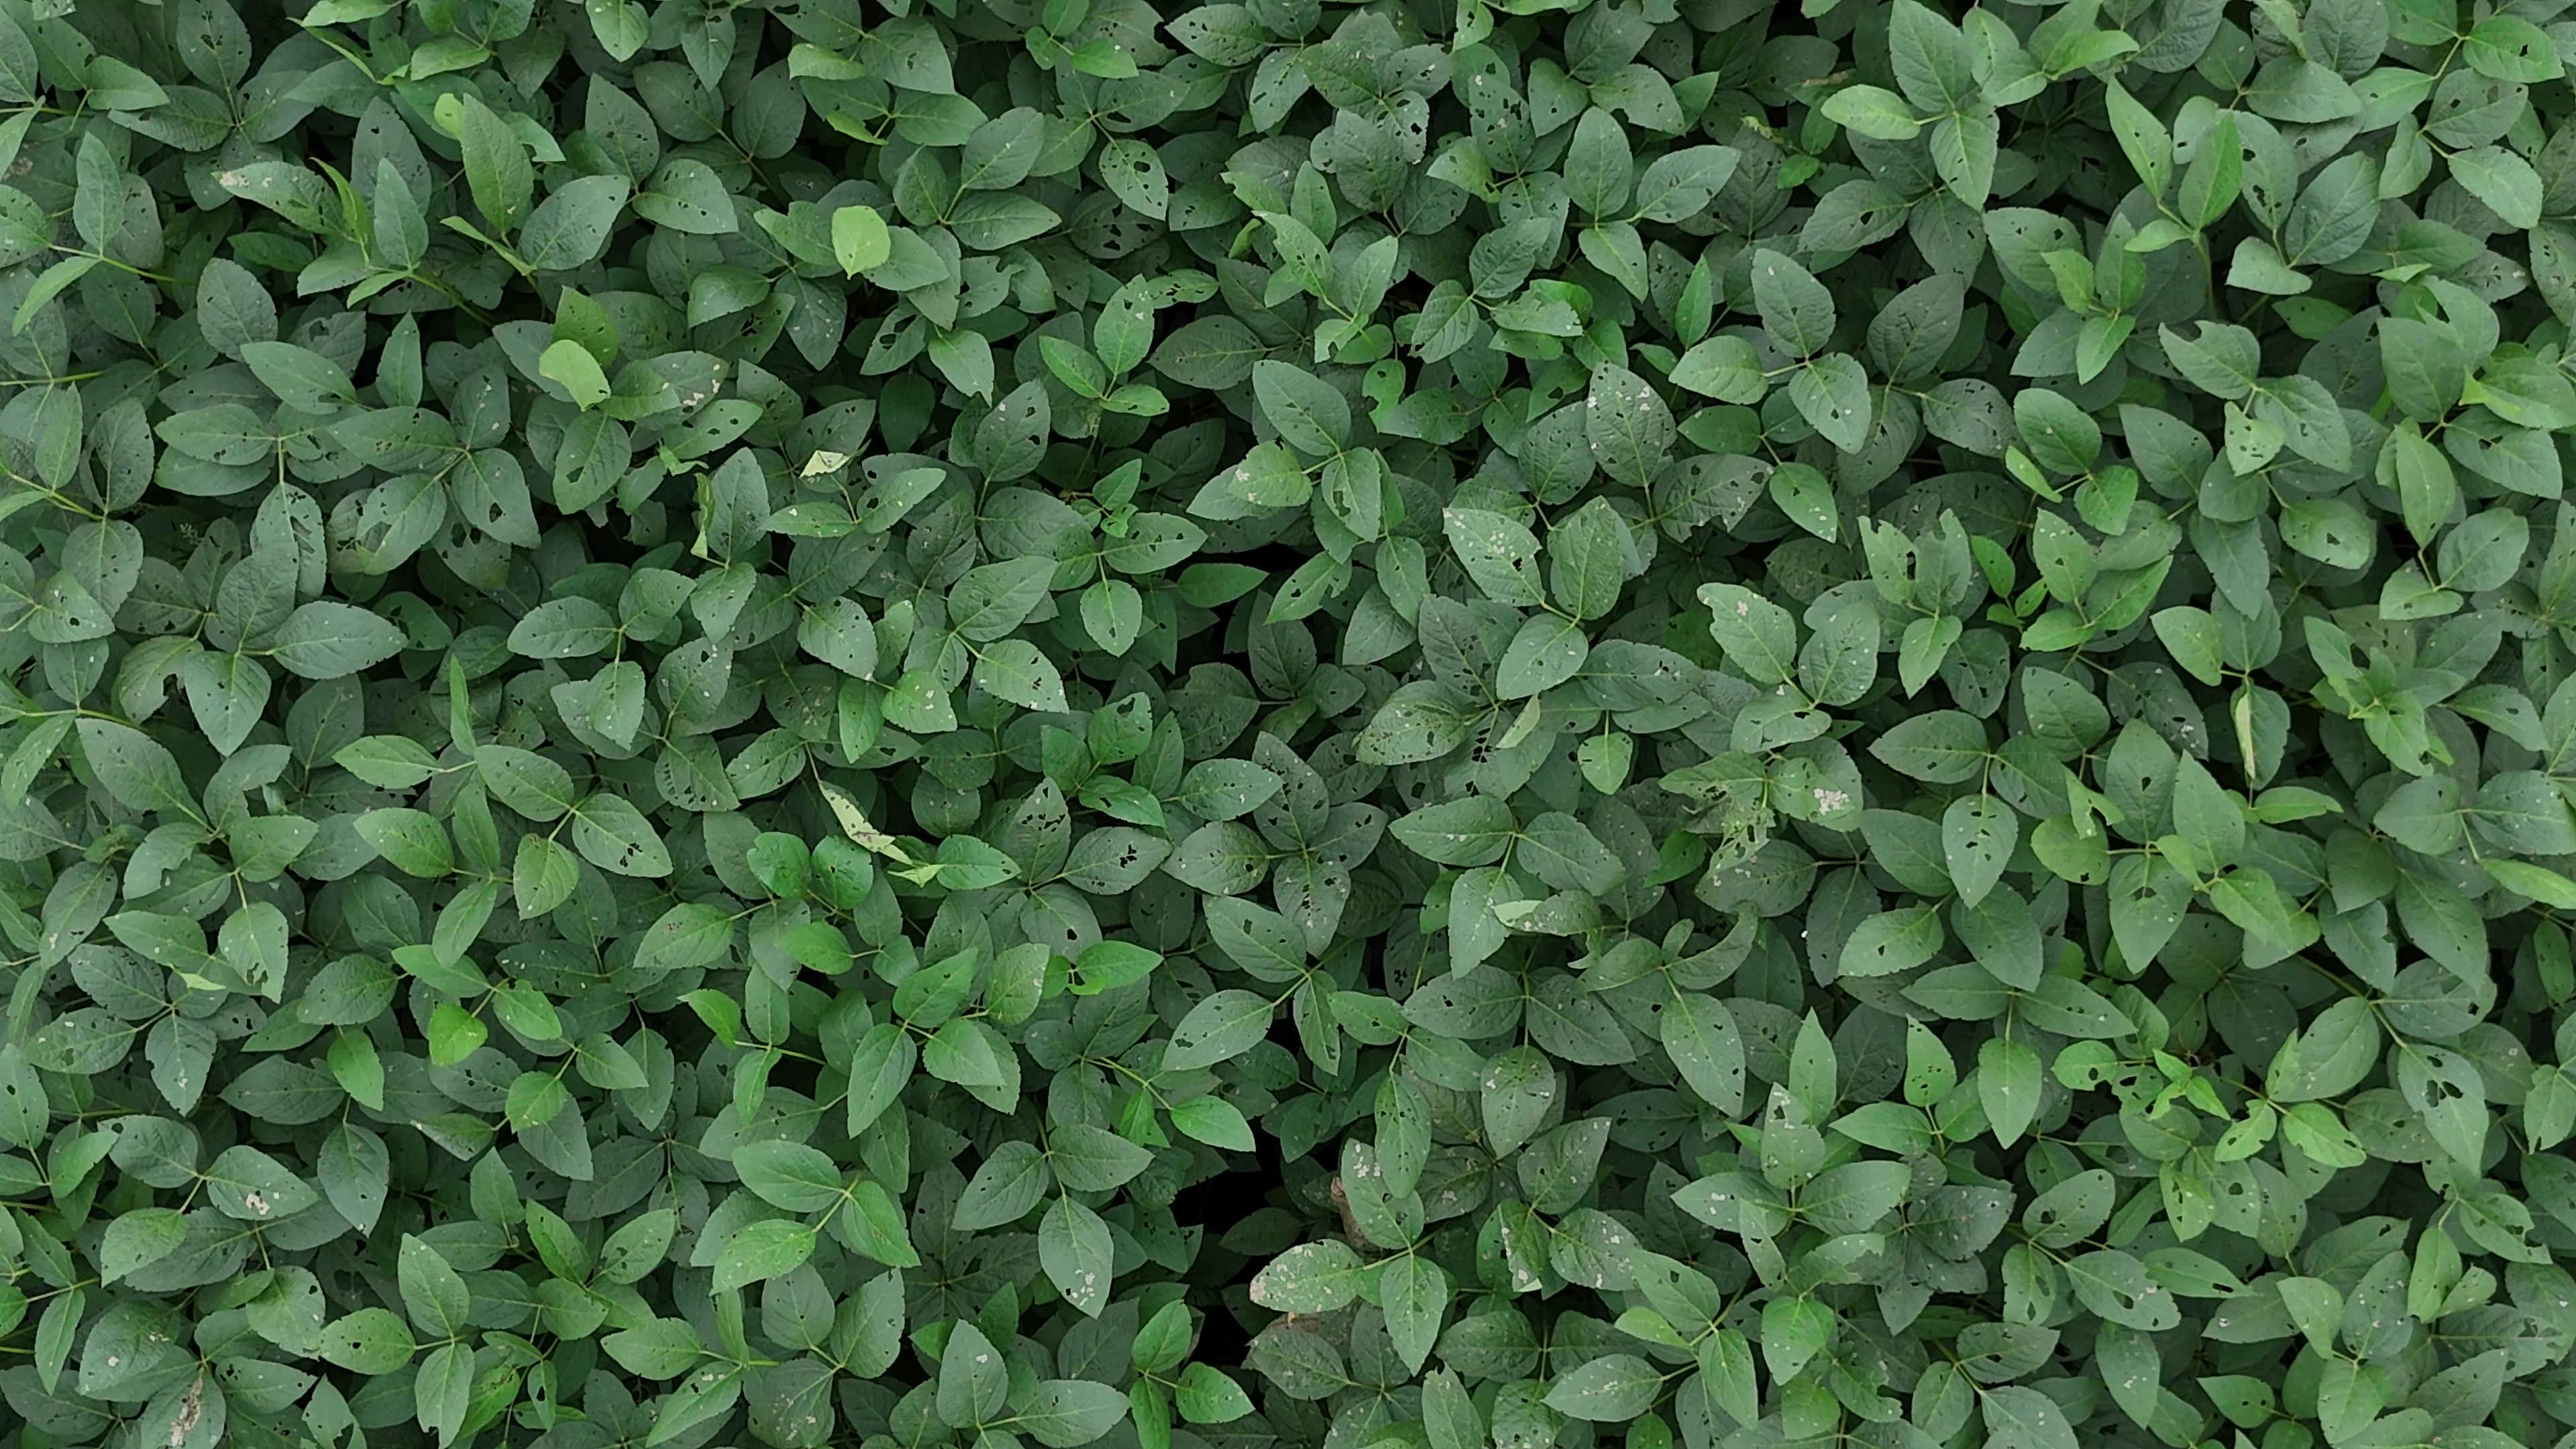
Label: Semilooper_Pest